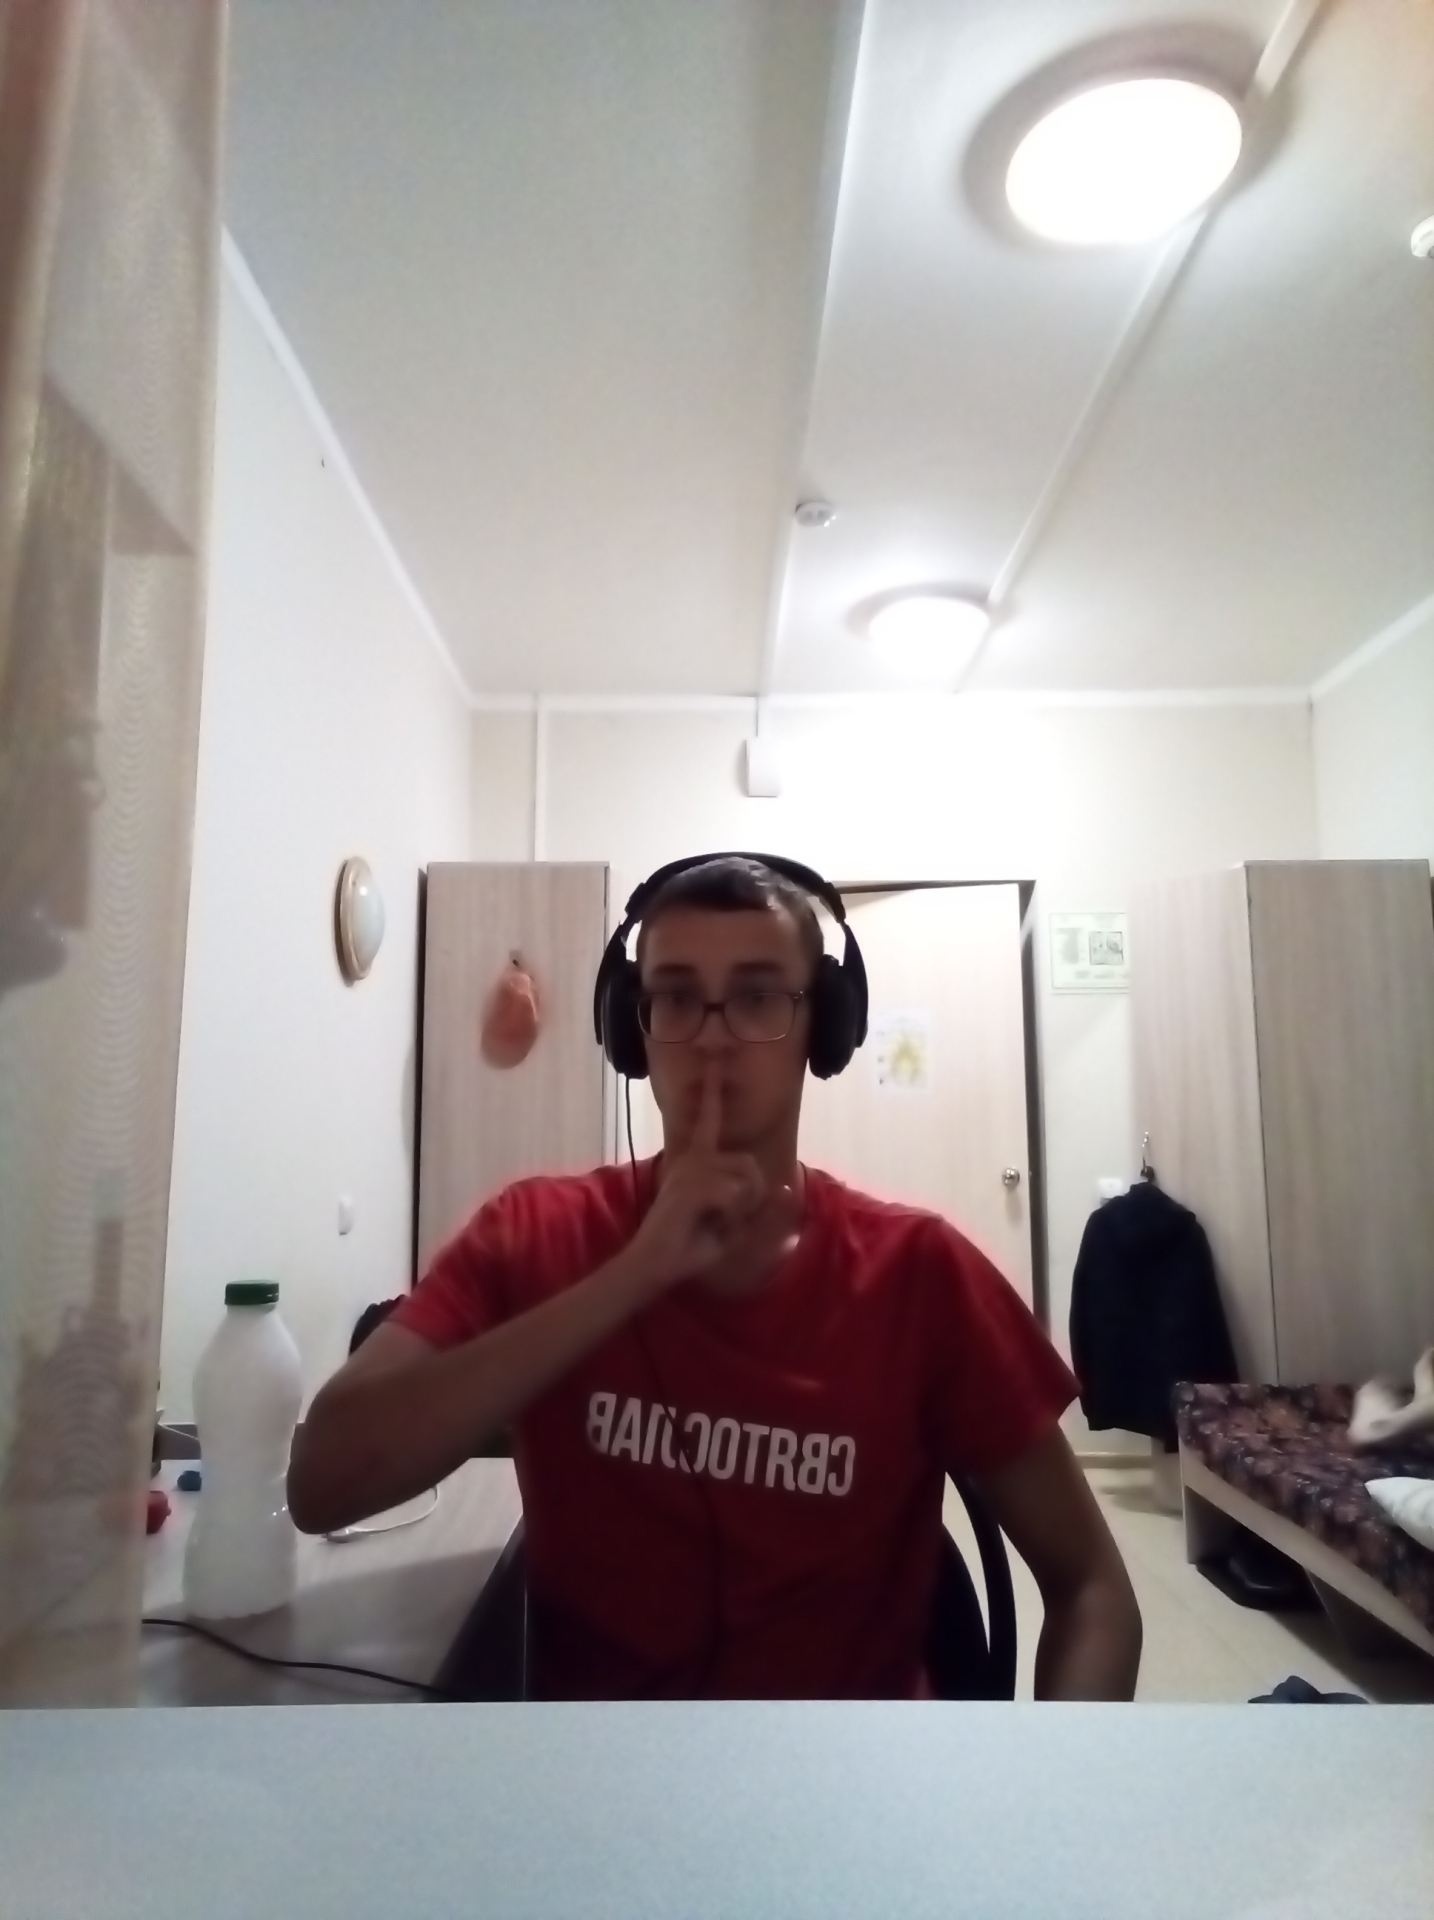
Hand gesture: mute